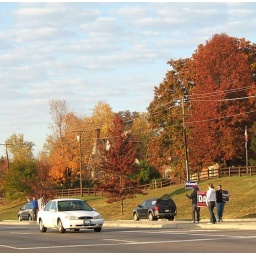
Supporters of various Republican candidates in the middle of the road across from my bus stop